Super-Kamiokande

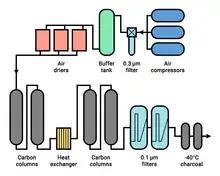
Air purification system schematic

Purified air is supplied in the gap between the water surface and the top of the Super-Kamiokande tank. The air purification system contains three compressors, a buffer tank, dryers, filters, and activated charcoal filters. A total of 8 m of activated charcoal is used. The last 50 L of charcoal is cooled to −40 °C to increase removal efficiency for radon. Typical flow rates, dew point, and residual radon concentration are 18 m/h, −65 °C (@+1 kg/cm), and a few mBq m, respectively. Typical radon concentration in the dome air is measured to be 40 Bq m.